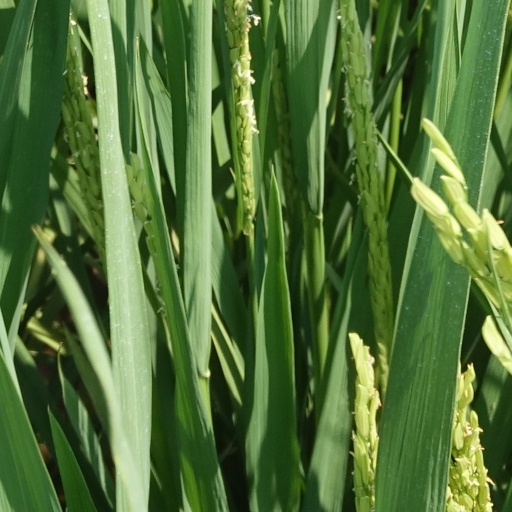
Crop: rice